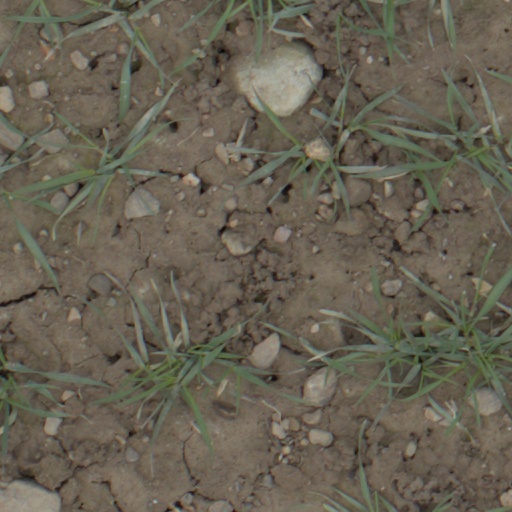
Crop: wheat